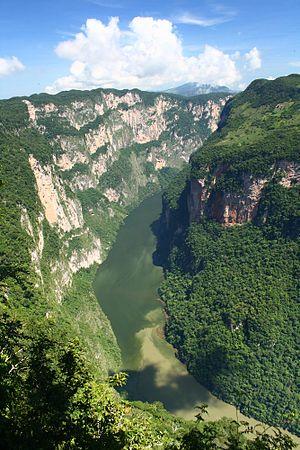
Le canyon du Sumidero traverse les états mexicains du Chiapas et du Tabasco. Il est creusé par le fleuve Grijalva qui débouche sur le golfe du Mexique.